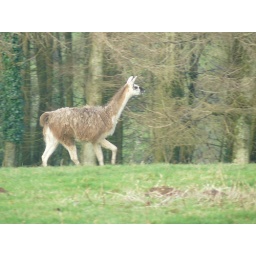
We spotted this Llama in a field on Dartmoor.